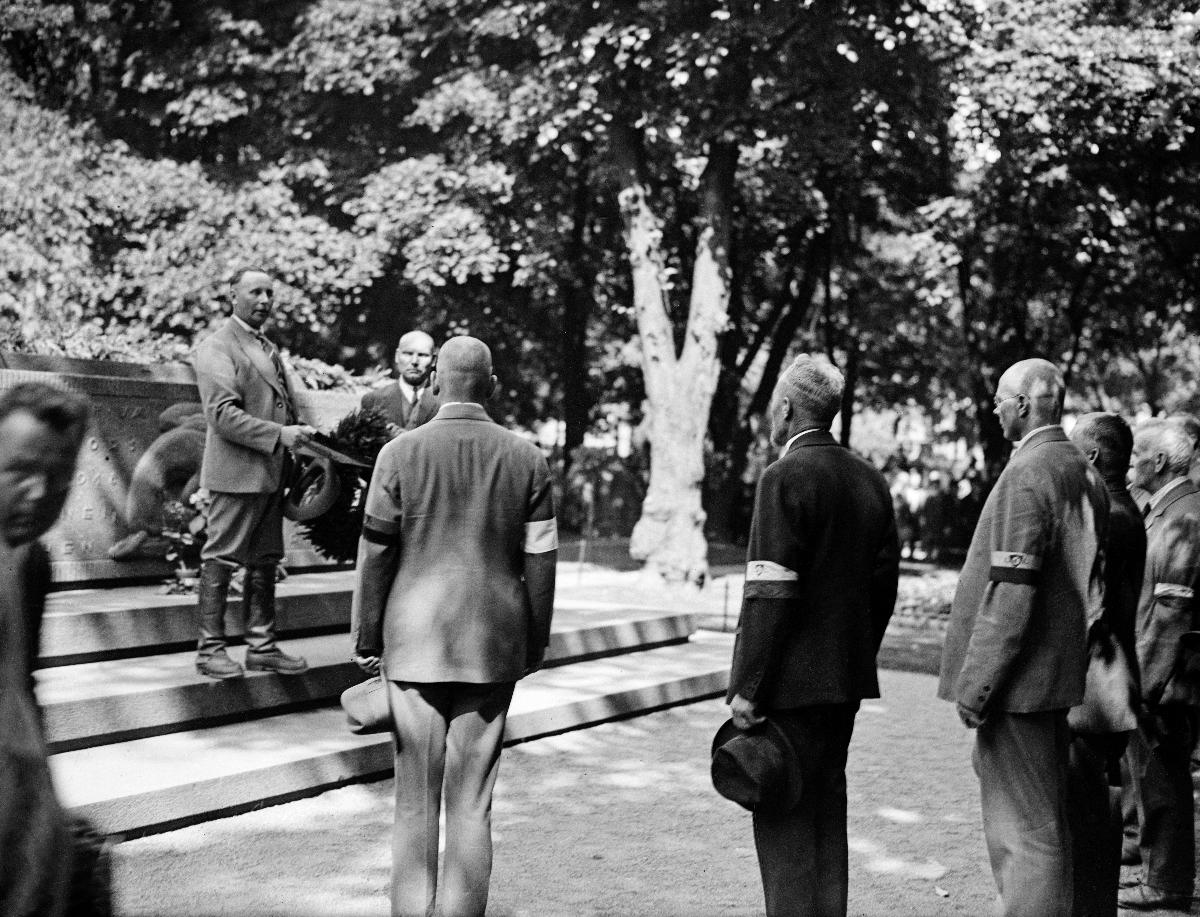
Talonpoikaismarssi
Bondetåget; The Peasant March
sisällön kuvaus: Talonpoikaismarssi saapuu Helsinkiin 6.7.1930. Lapualaiset saksalaisten sotilaiden haudan luona. content description: The Peasant March arrives in Helsinki 6.7.1930. Lapua men at the German soldiers' grave. innehållsbeskrivning: Bondetåget anländer till Helsingfors 6.7.1930. Lappomännen vid den tyska hjältegraven.
Kuvaaja: Sundström, Hugo, kuvaaja
Vuosi: 1930
Paikka: Suomi, Uusimaa, Helsinki
Aiheet: mielenosoitukset; marssit; talonpojat; äärioikeistolaisuus; lapuanliike; HBL; demonstrations (activism); far right; Lapua movement; demonstrations; peasants; march; far-right extremism; demonstrationer (meningsyttringar); högerextremism; Lapporörelsen; demonstrationer; bönder; lapporörelsen